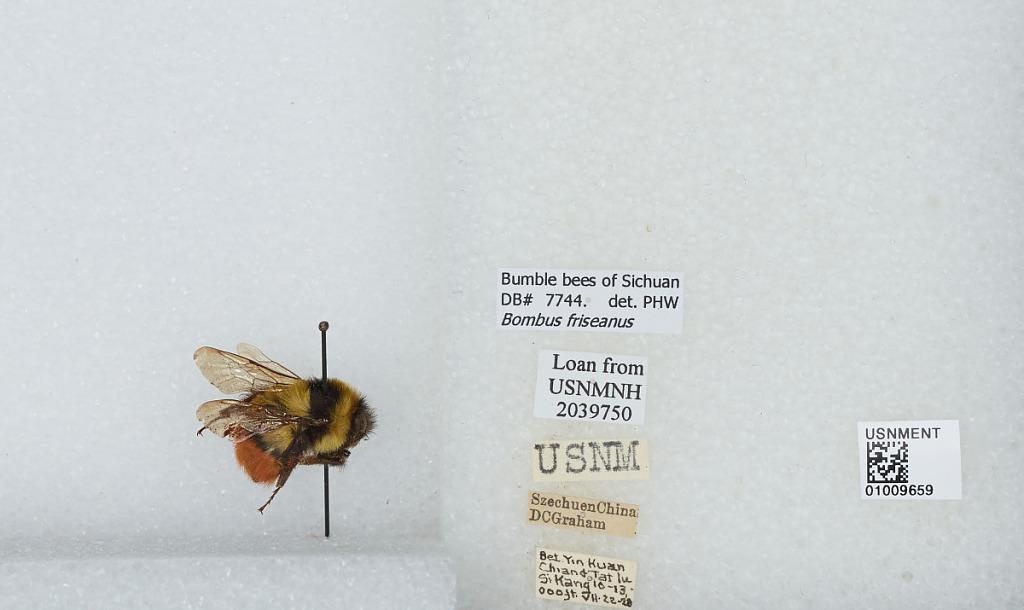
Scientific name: Bombus (Melanobombus) friseanus Skorikov
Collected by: D. Graham
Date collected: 1928-7-22
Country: China
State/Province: Sichuan
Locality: Between Yin Kuan Chian and Tatlu Si Kang